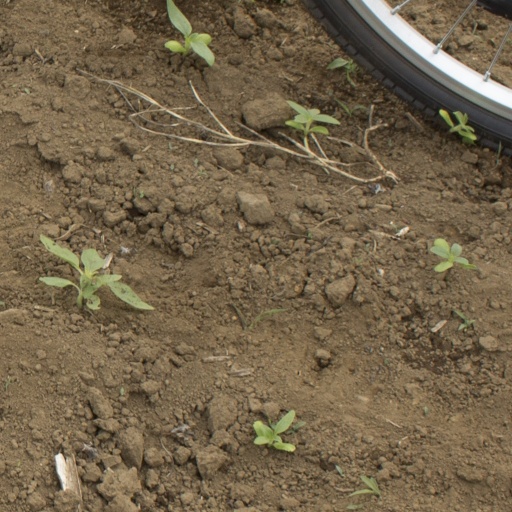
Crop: Jerusalem artichoke